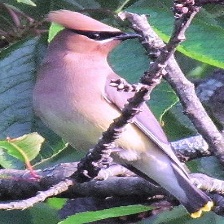
Species: CEDAR WAXWING
Scientific name: BOMBYCILLA CEDRORUM